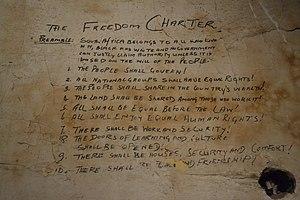
La Charte de la liberté est une déclaration de principes adoptée à Kliptown en Afrique du Sud le 26 juin 1955 par le Congrès de l'Alliance réunissant le Congrès national africain, le Parti communiste sud-africain, le Congrès des Démocrates et leurs alliés.